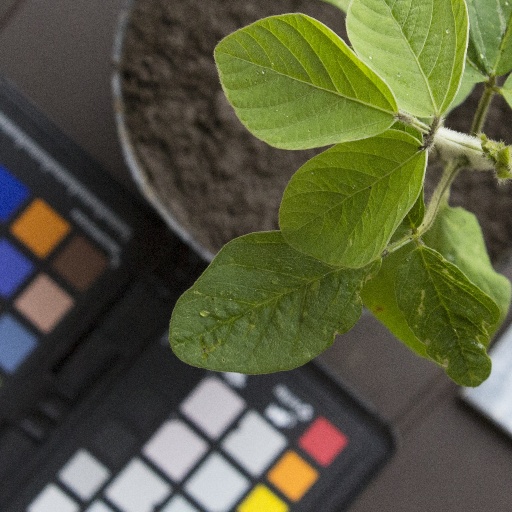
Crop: soybean